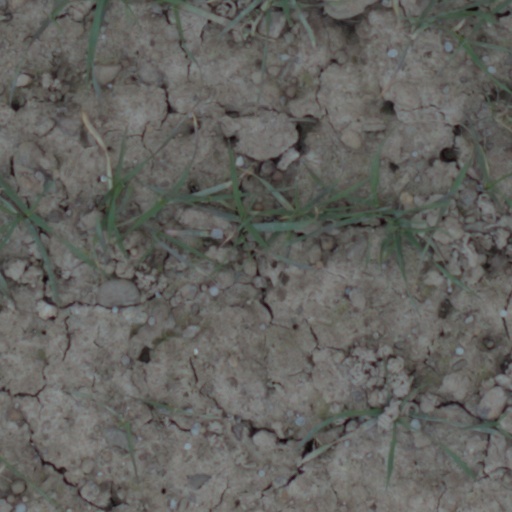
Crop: wheat